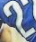
Number: 2